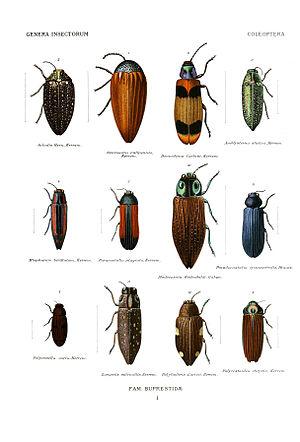
Les Buprestoidea forment une super-famille de coléoptères polyphages.